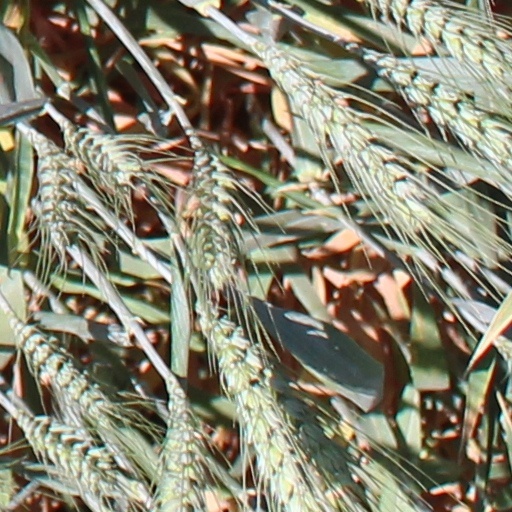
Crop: wheat